Alexander Mantashev

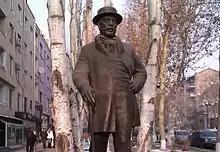
The statue of Alexander Mantashev in Yerevan

Mantashev bought (together with another Armenian colleague, Michael Aramyants) unprofitable oil wells in Baku that soon became profitable. In 1894 he created a tentative association along with the other major oil interests in Russia, the Nobels and the Rothschilds, in order to cooperate in the marketing of petroleum products within certain geographical areas. This was in response to Standard Oil's aggressive marketing policy. In 1896, during a trip to Egypt, Mantashev met Calouste Gulbenkian who was fleeing the Ottoman Empire with his family as a result of the Hamidian massacres. Mantashev introduced Gulbenkian to influential circles in Cairo, including Sir Evelyn Baring.